Manoel Theatre

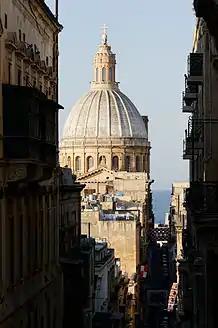

Before the construction of the theatre, plays and amateur theatrical productions were staged in the halls and "piano nobiles" of the Knights' auberges. These were palaces constructed for the "langues" of the Order. The Langue of Italy often held such entertainment, staged by its knights in their Auberge. The records of the Langue even state that, on 2 February 1697, some Maltese gentlemen presented a play in the "Auberge d'Italie." Women were prohibited from attending these events after incidents during the Carnival festivities of 1639.